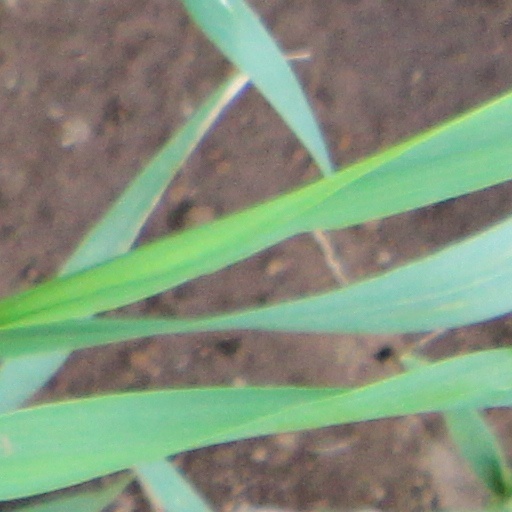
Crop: wheat